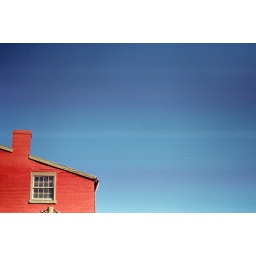
red corners in a blue sky.